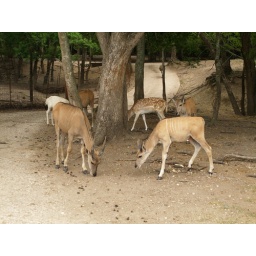
Alvin Texas bayou wildlife park animals and birds run or Roam freely in a natural habitat 2008 Zoo